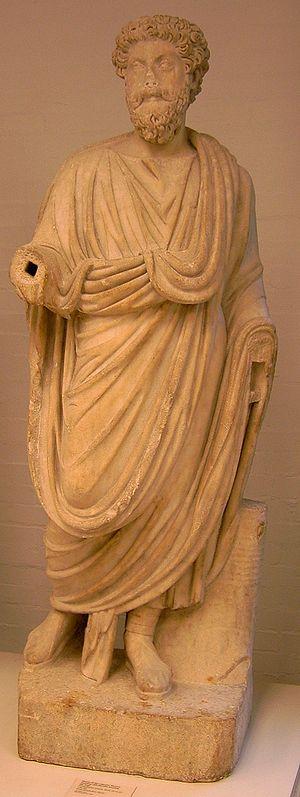
Marc Aurèle est un empereur, philosophe et écrivain romain né le 26 avril 121 à Rome et mort le 17 mars 180 à Sirmione selon Tertullien ou à Vindobona. Sur les instructions de l'empereur Hadrien, il est adopté en 138 par son futur beau-père et oncle Antonin le Pieux qui le nomme héritier du trône impérial.